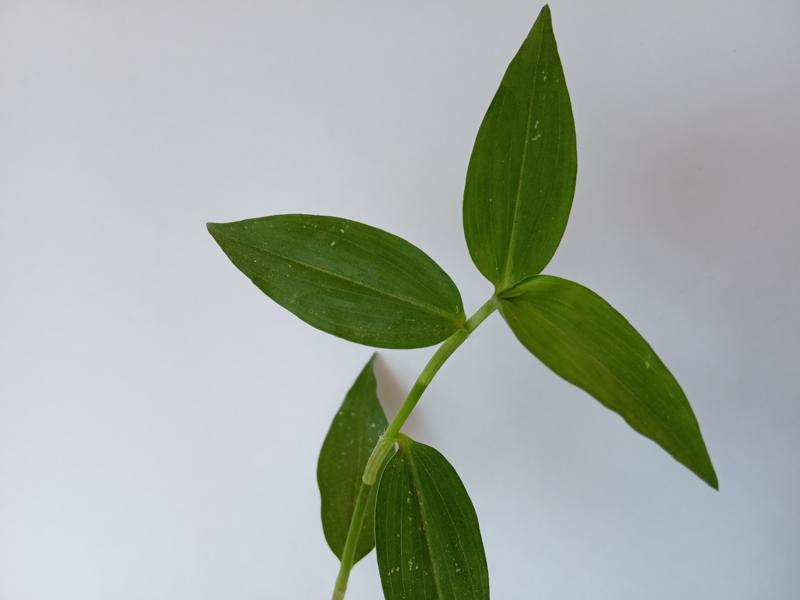
Weed species: Commelina benghalensis